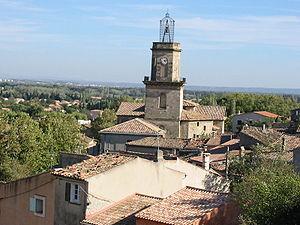
Eyguières est une commune française, située dans le département des Bouches-du-Rhône en région Provence-Alpes-Côte d'Azur. Elle se situe sur le piémont sud du massif des Alpilles.